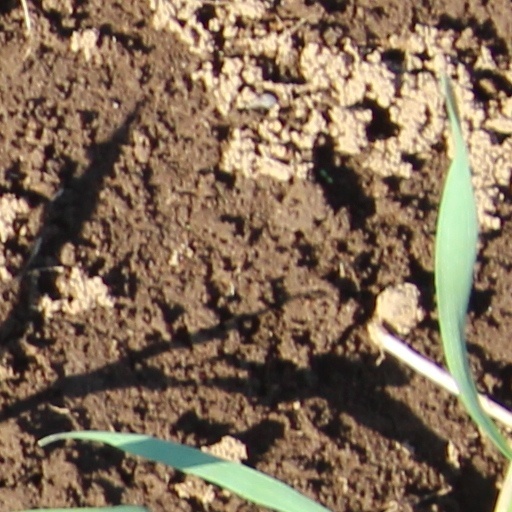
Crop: wheat